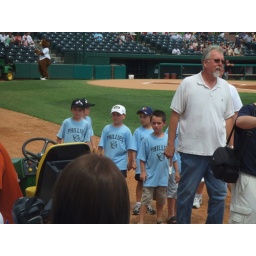
See Jimmy in the black AAA hat :)